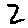
Label: 2